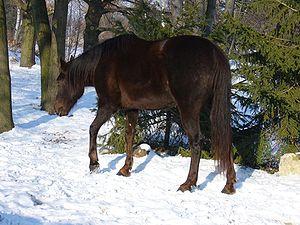
La robe désigne la ou les couleurs d'un cheval, dans le domaine de l'hippologie. Les dénominations des robes ainsi que leurs définitions sont liées à leur apparence visuelle, définie par la couleur des poils et des crins qui la composent.
Le bai-brun est une couleur de robe du cheval, caractérisée par un pelage en grande partie noir, notamment la crinière, la queue et les jambes. La principale différence visible entre robe noire et bai-brun est la présence de zones rousses ou fauves autour des naseaux, des flancs, des grassets, des coudes, du ventre, des ars, et à l’intérieur des cuisses. Robe de base, le bai-brun peut s'accompagner de marques blanches, et être modifié par l'action de différents gènes comme le Rouan, le Dun ou le Crème.